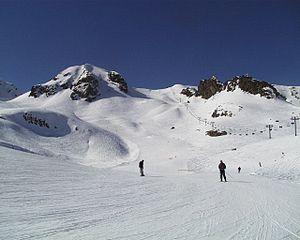
Photographie prise sur la piste Col des Lacs (bleue) à 2400m d'altitude. On peut voir à droite, le télésiège 3 places des 3 lacs ainsi qu'au fond, le sommet des pistes du domaine skiable de Saint-Sorlin-d'Arves, à 2620m d'altitude. Il s'agit également du point culimant du domaine des Sybelles. L'image a été prise en mars 2004 par Utilisateur:Accrochoc.
Les Sybelles sont un domaine skiable français, situé en Maurienne, au sud de la Savoie. Créé au début des années 1990, le projet des Sybelles avait alors pour but la promotion des stations de Maurienne et la création d'un grand domaine skiable relié, qui ouvrira en décembre 2003.
Le massif des Arves est un massif des Alpes françaises situé sur les départements de la Savoie, de l'Isère et des Hautes-Alpes. L'Oisans couvre une partie du massif.